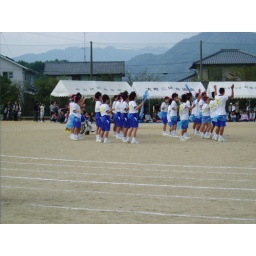
this one just had the boys in plastic skirts